National Trust

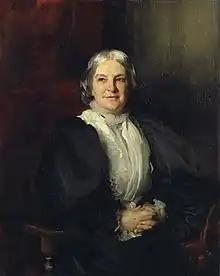
Octavia Hill by John Singer Sargent, 1898

The Trust was incorporated on 12 January 1895 as the National Trust for Places of Historic Interest or Natural Beauty, which is still the organisation's legal name. The founders were social reformer Octavia Hill, solicitor Sir Robert Hunter and clergyman Hardwicke Rawnsley.